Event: Nepal Earthquake
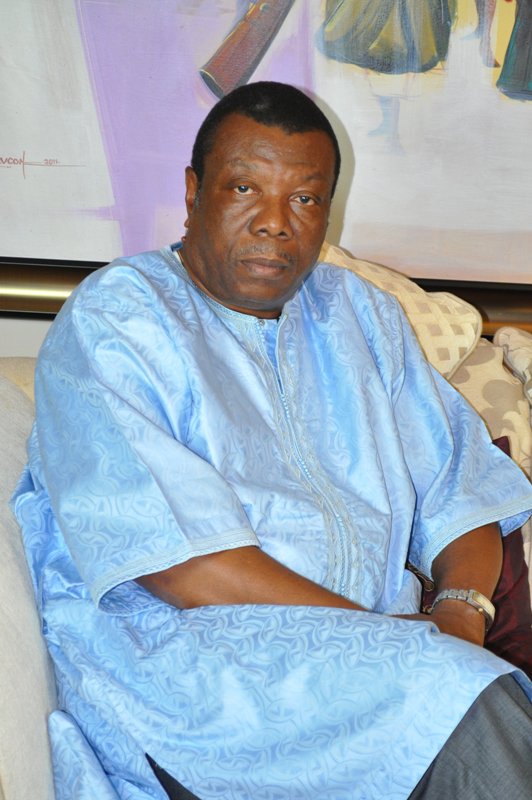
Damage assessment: no_damage